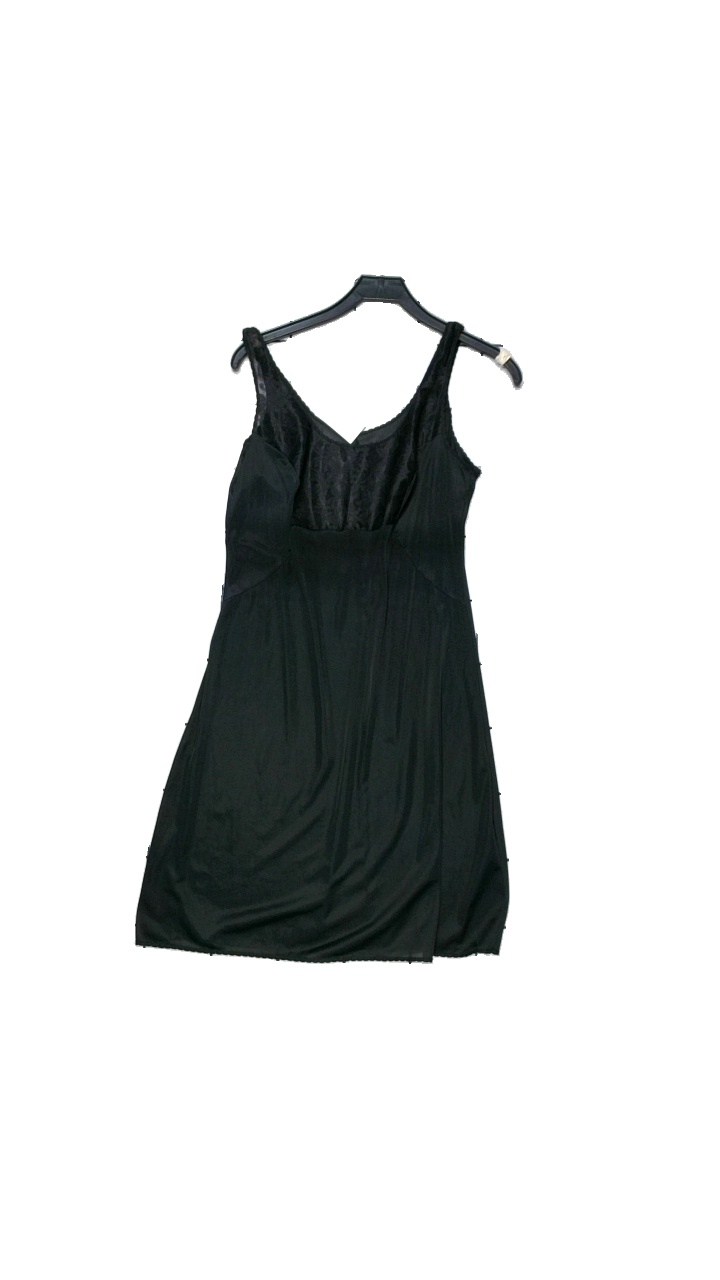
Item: Night Gown (Ladies)
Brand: Missing
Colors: Black
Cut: Regular, Loose
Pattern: Lace
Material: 100% polyester
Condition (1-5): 4
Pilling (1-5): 5
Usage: Reuse
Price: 50-100